Ryan Kreidler

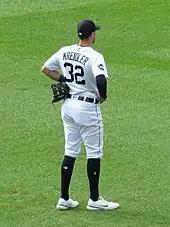
Kreidler with the Detroit Tigers in 2022

On September 1, 2022, Kreidler was selected to the 40-man roster and promoted to the major leagues for the first time. He recorded his first major league hit, a single, on September 3 against the Kansas City Royals. Kreidler's first major league home run on September 7 was a game-winner, and struck in the top of the ninth inning off José Quijada of the Los Angeles Angels to break a 4–4 tie.